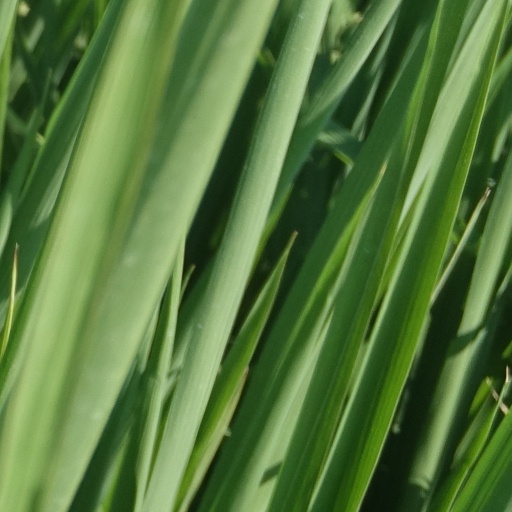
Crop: rice